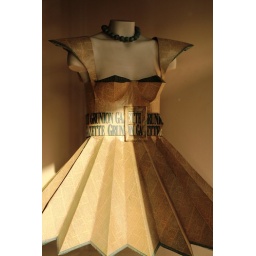
in the front window of the office of the grunion gazette. At least one creative use for your local newspaper :)